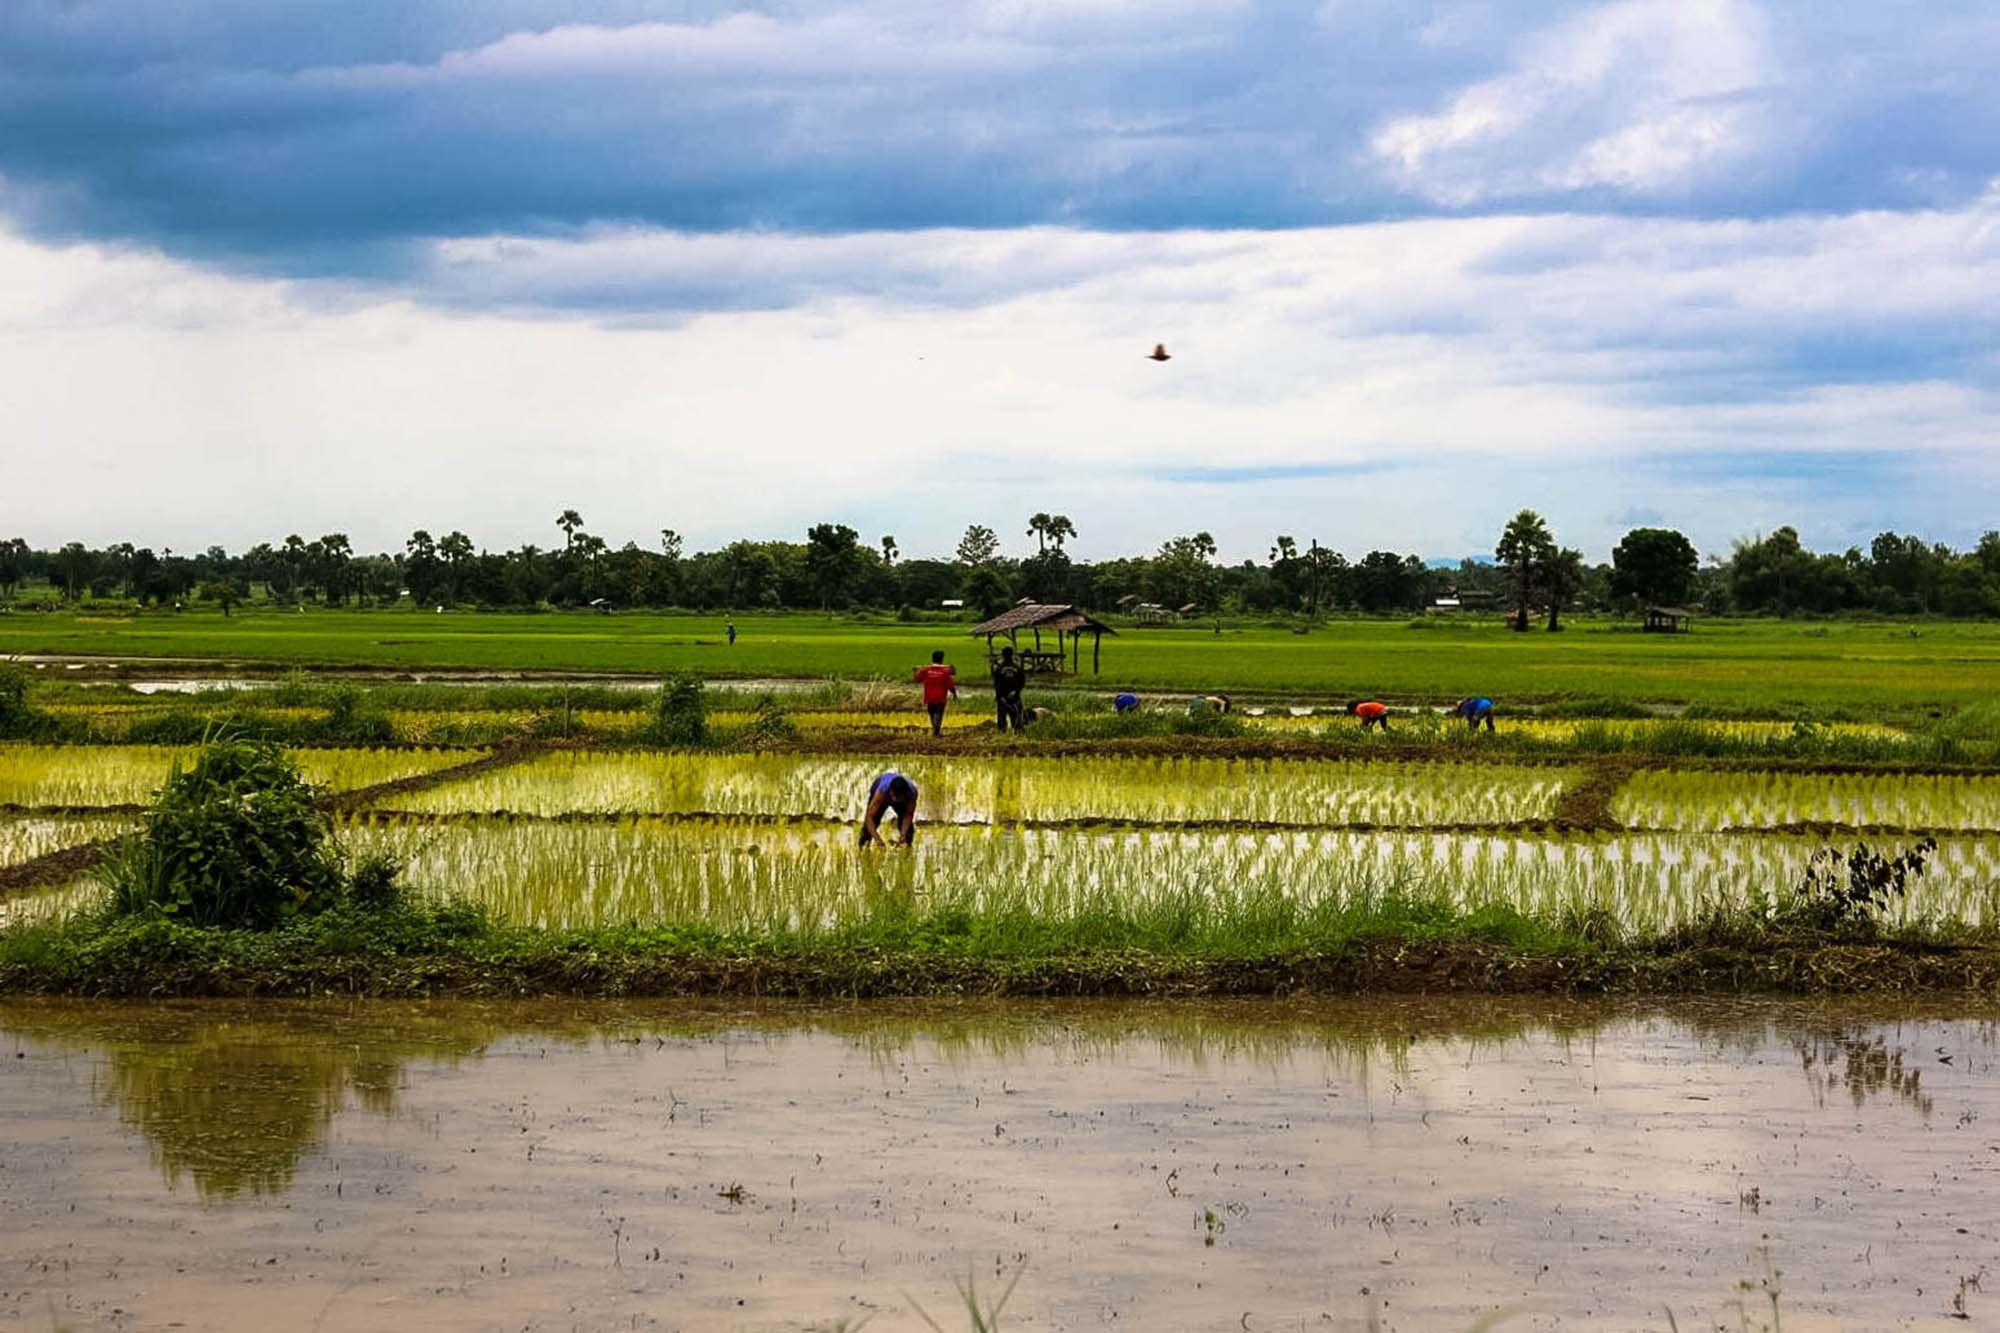
landscape, tree, water, nature, grass, outdoor, horizon, marsh, field, farm, meadow, prairie, river, green, reflection, pasture, peace, agriculture, waterway, plain, thailand, na, tour, polder, grassland, wetland, cornfield, area, habitat, spectacular, comfortable, salt marsh, rural area, paddy field, vole, geographical feature